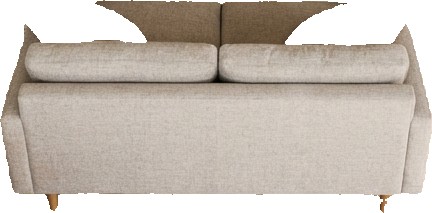
Surface category: sofa